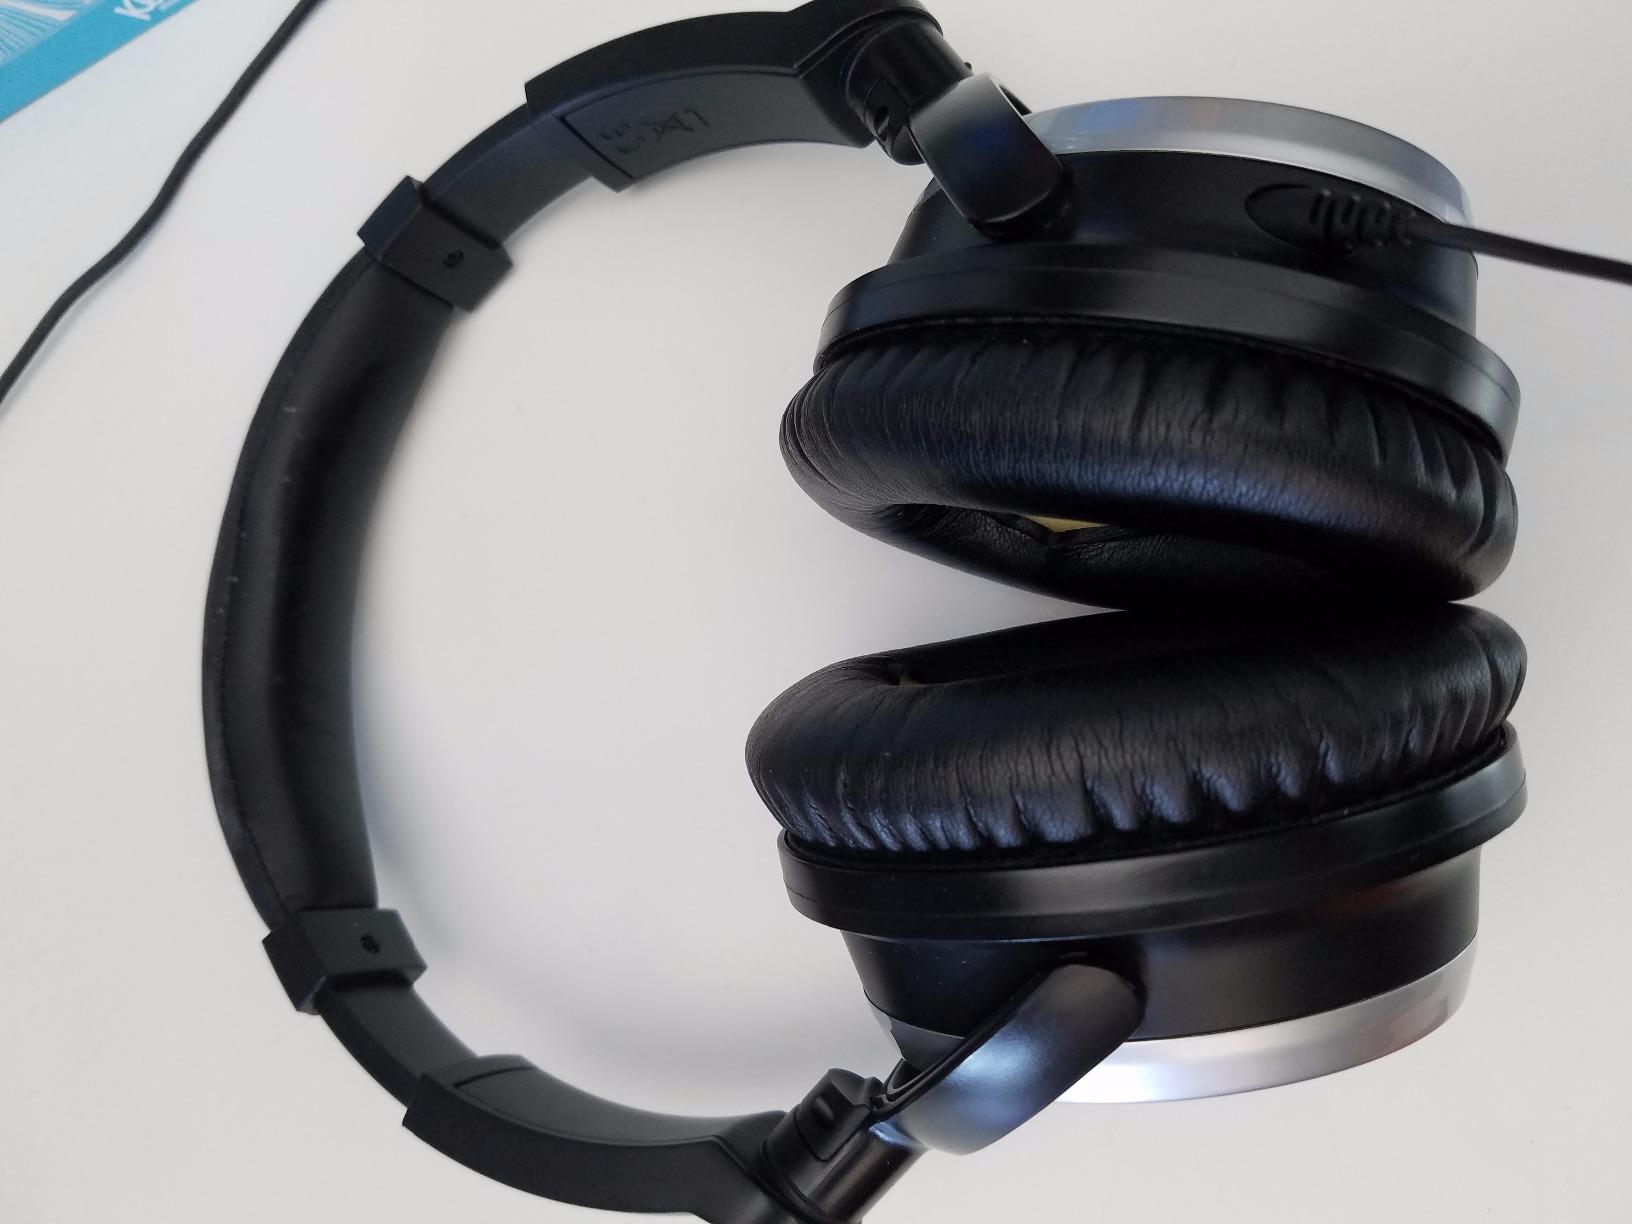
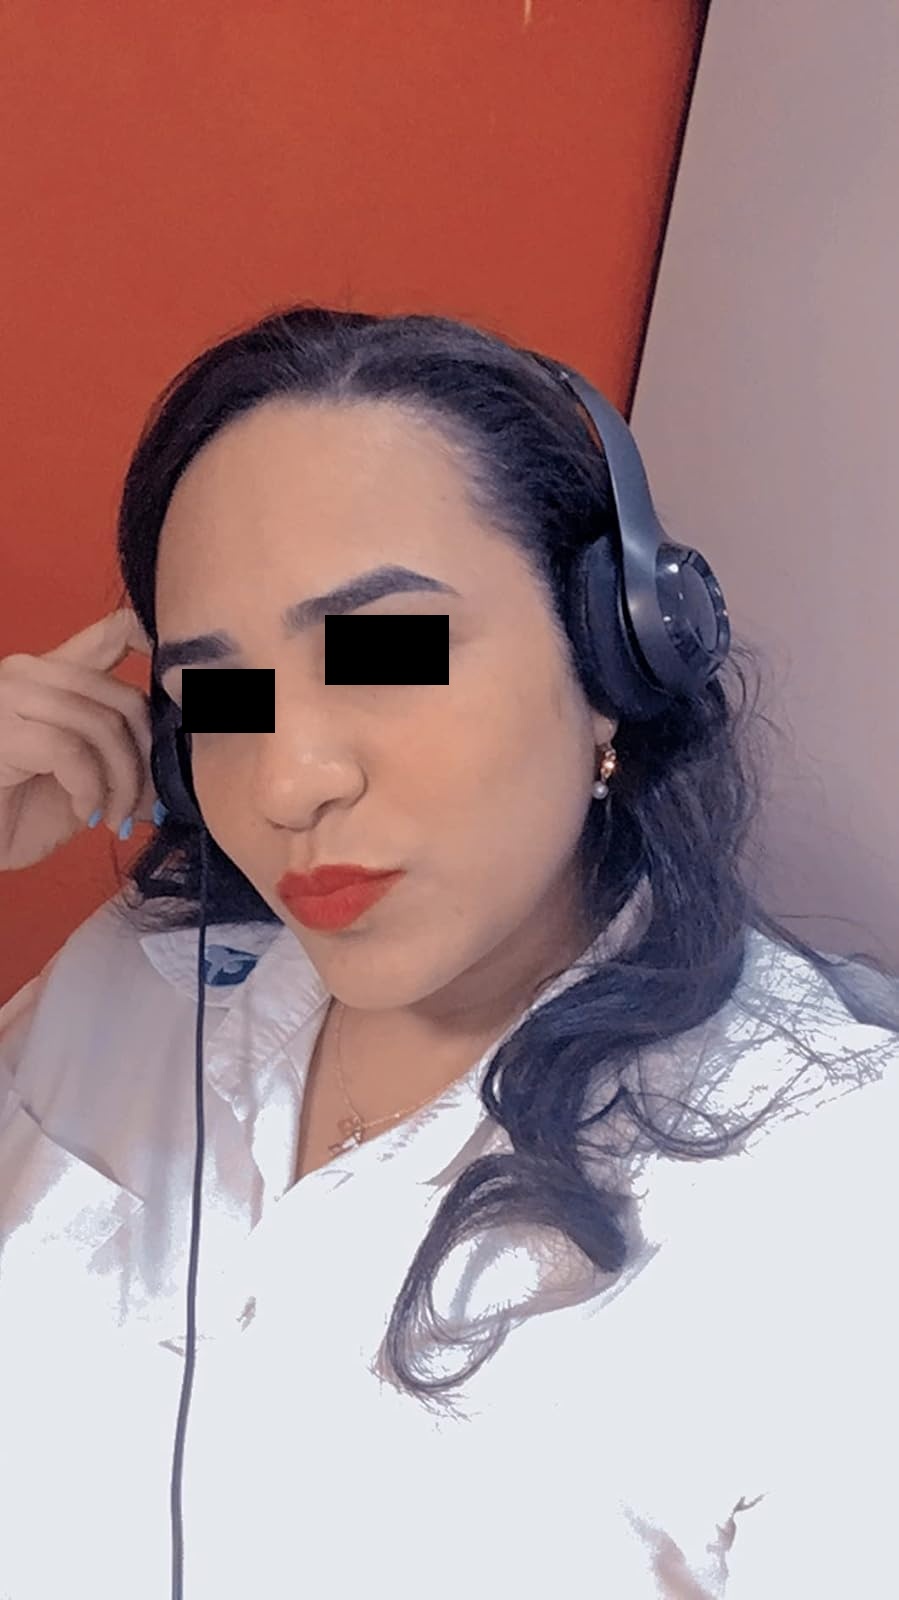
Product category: headphones
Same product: no